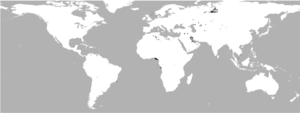
Le torchage ou « brûlage des gaz » est l'action de brûler, par des torchères, des rejets de gaz fossile à différentes étapes de l'exploitation du pétrole et du gaz naturel. Les professionnels emploient fréquemment l'anglicisme flaring. Par extension on parle aussi de torchère pour nommer une installation de destruction de gaz combustibles pollués ou de ratés de fabrication dans certaines usines utilisant cette forme de décomposition thermique pour détruire par exemple certains gaz odorants...